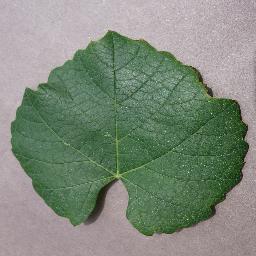
Label: Grape___healthy